Raja Awadhesh Singh

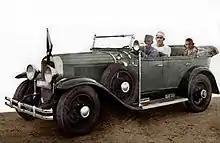
Mahatma Gandhi with ruler of Kalakankar estate on 14 November 1929

Raja Awadhesh Singh (died 1933) was Raja of Kalakankar estate of Oudh of British India, succeeded by Raja Ramesh Singh.